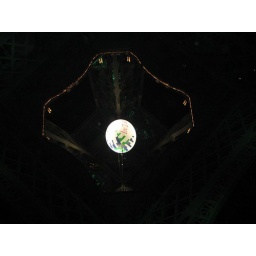
I sat down under the eiffel tower to take this (that ball is for the rugby world cup)